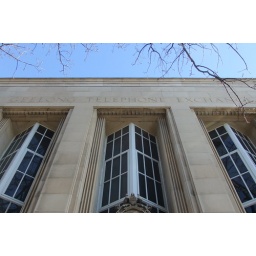
The first telephone exchange was opened in 1888. Not sure when this building went up. I love the windows.